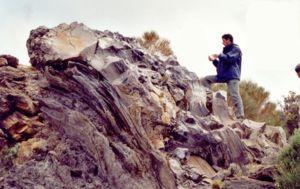
L’obsidienne est une roche volcanique vitreuse et riche en silice. De couleur grise, vert foncé, rouge ou noire, elle est issue d'une lave acide. La vitrification en masse est rendue possible par le fort degré de polymérisation de la lave. Ce phénomène n'a rien à voir avec les bordures figées de quelques millimètres à quelques centimètres observées sur des laves basiques pour lesquelles la vitrification est due à un refroidissement rapide de la lave.